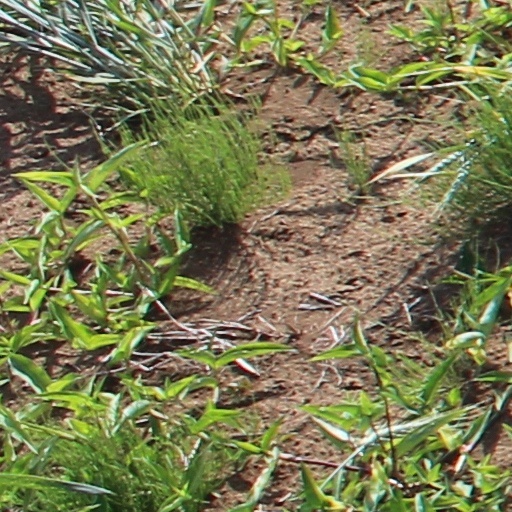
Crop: wheat